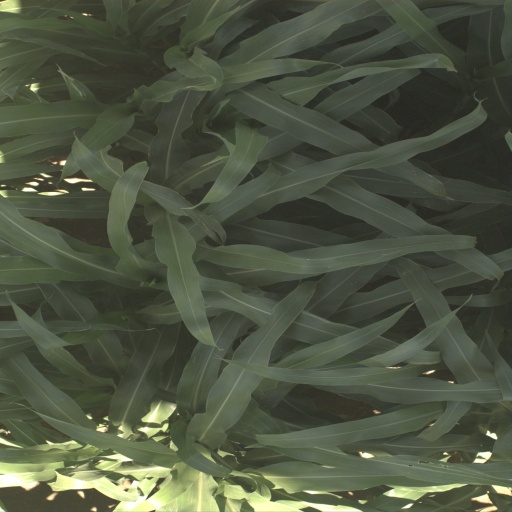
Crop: sorghum